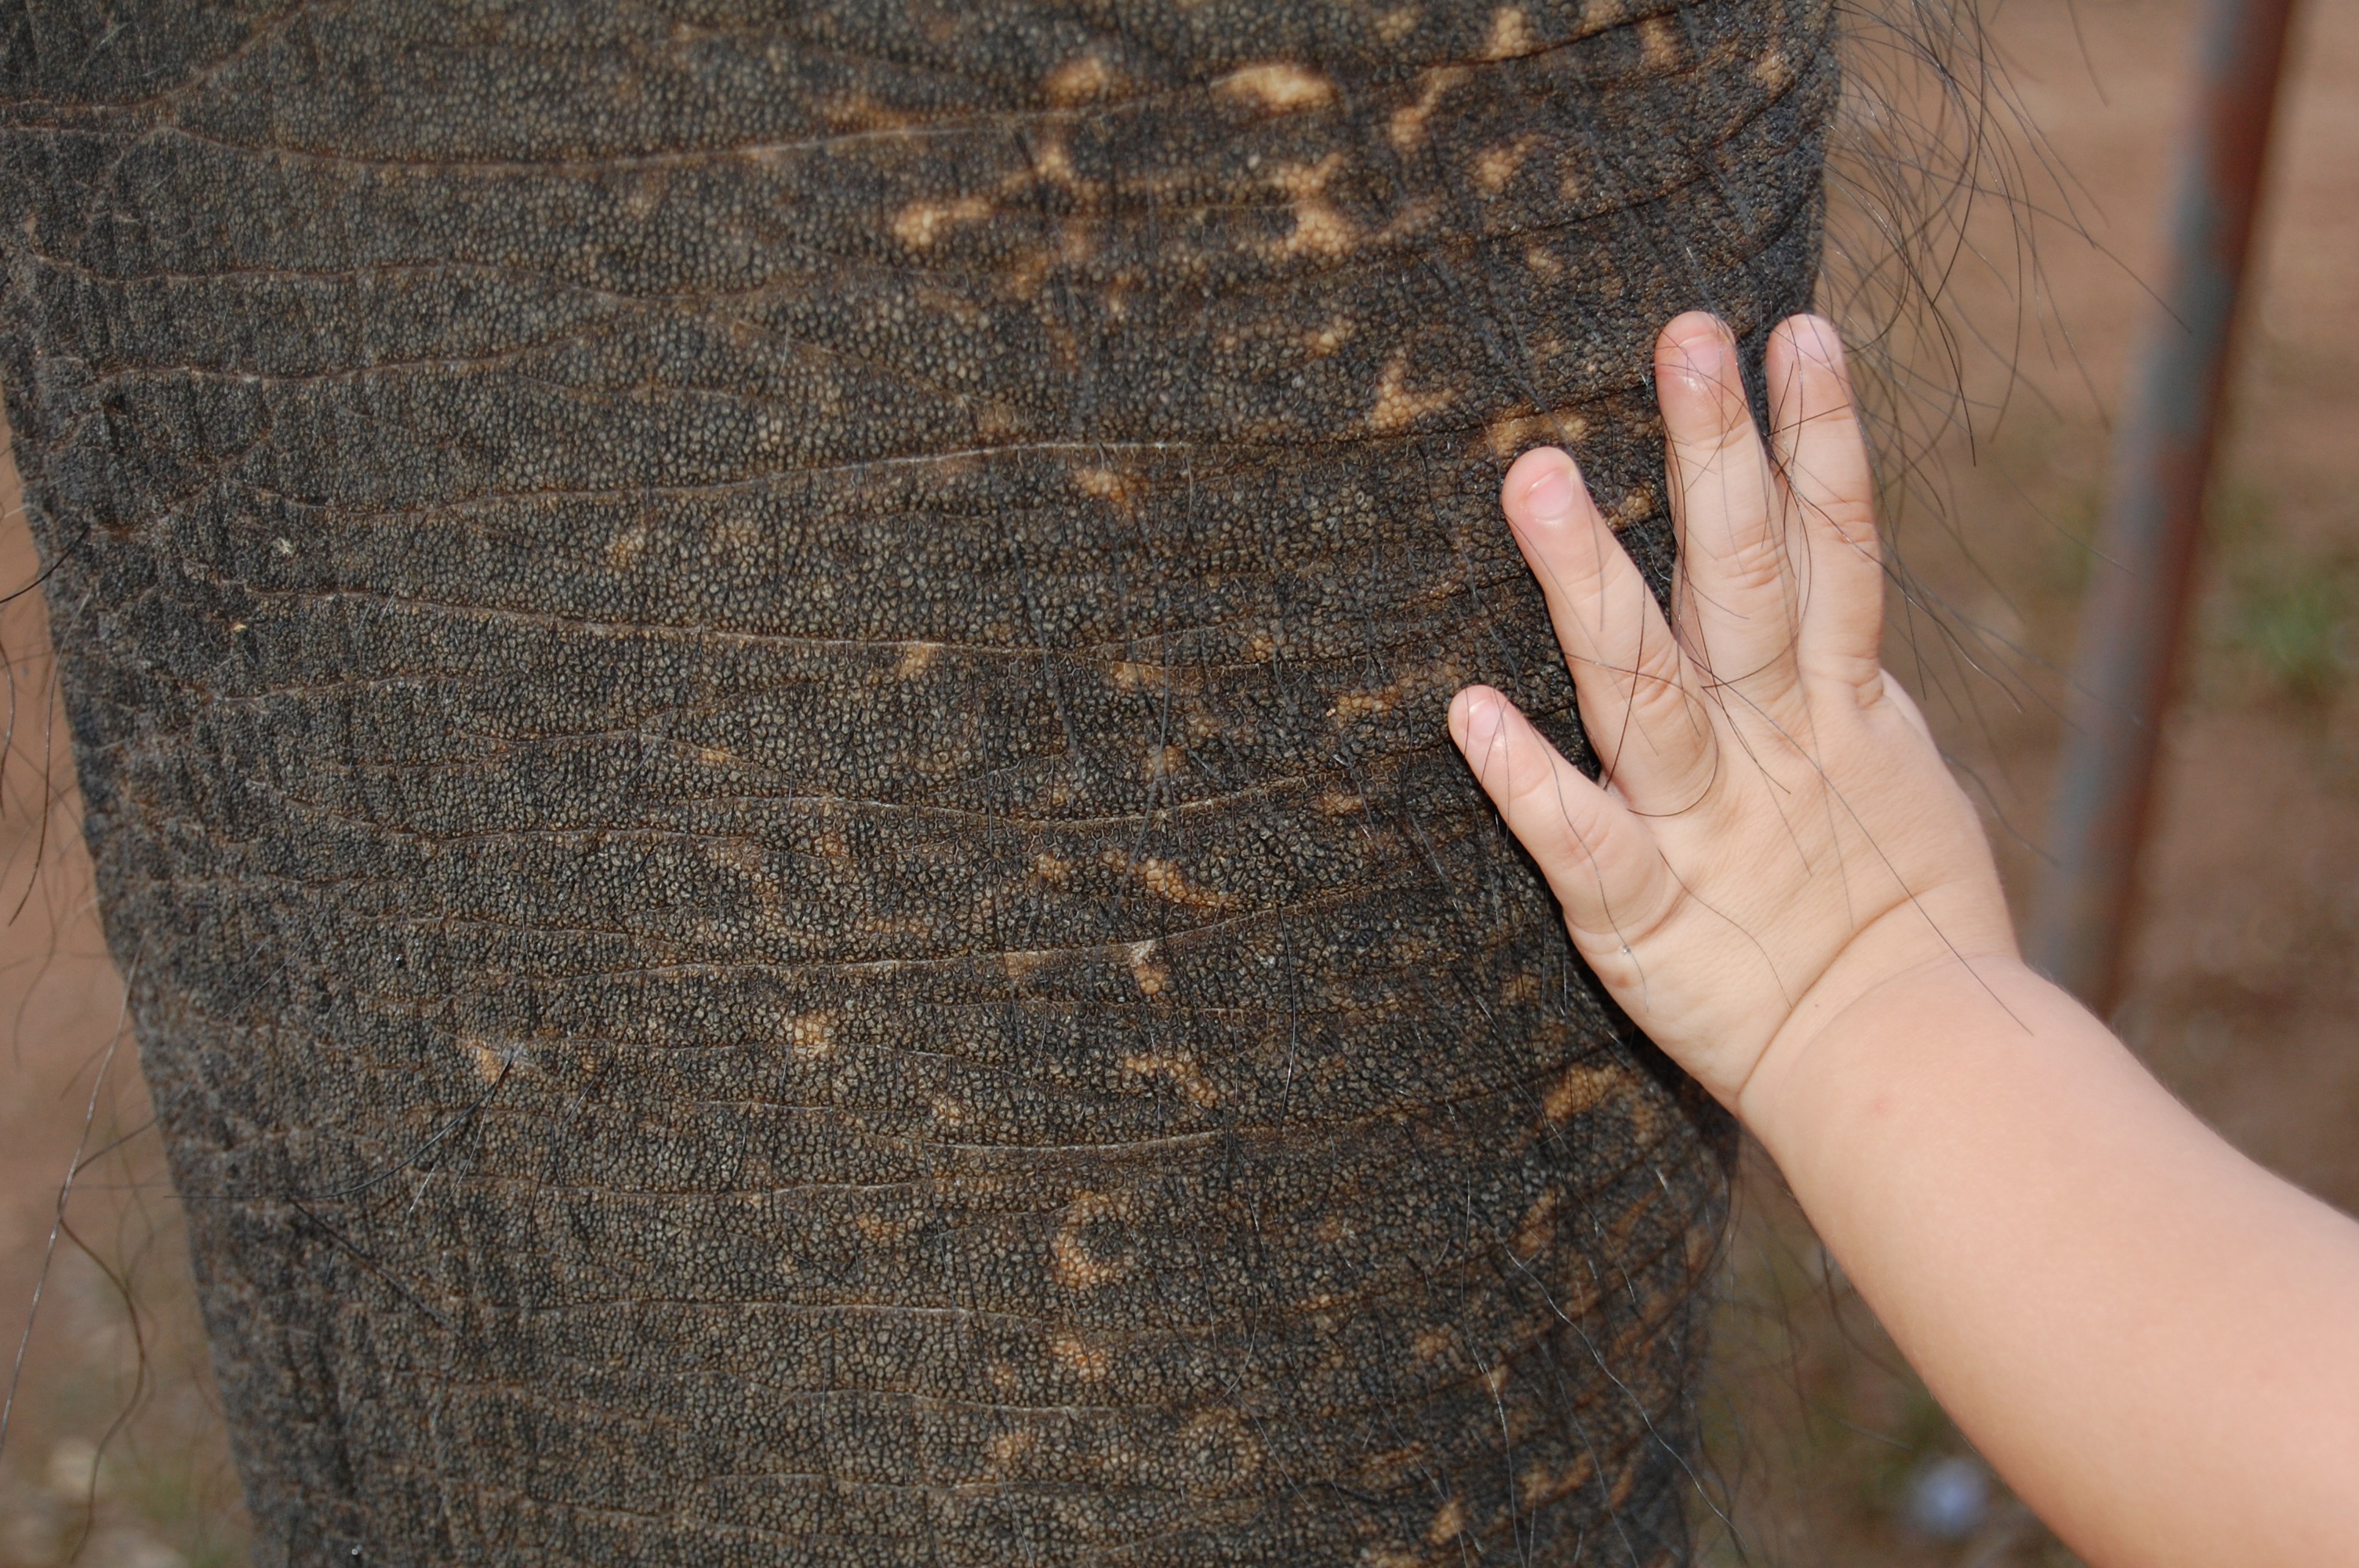
hand, tree, plant, wood, sweet, texture, leaf, trunk, animal, pet, young, touch, spring, smooth, soil, contrast, baby, elephant, close up, toddler, skin, speckled, pachyderm, interaction, big and small, leathery, woody plant, wiry